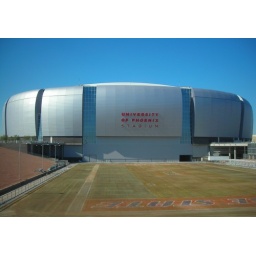
University of Phoenix Stadium, with the &amp;quot;roll in&amp;quot; natural grass field in the foreground